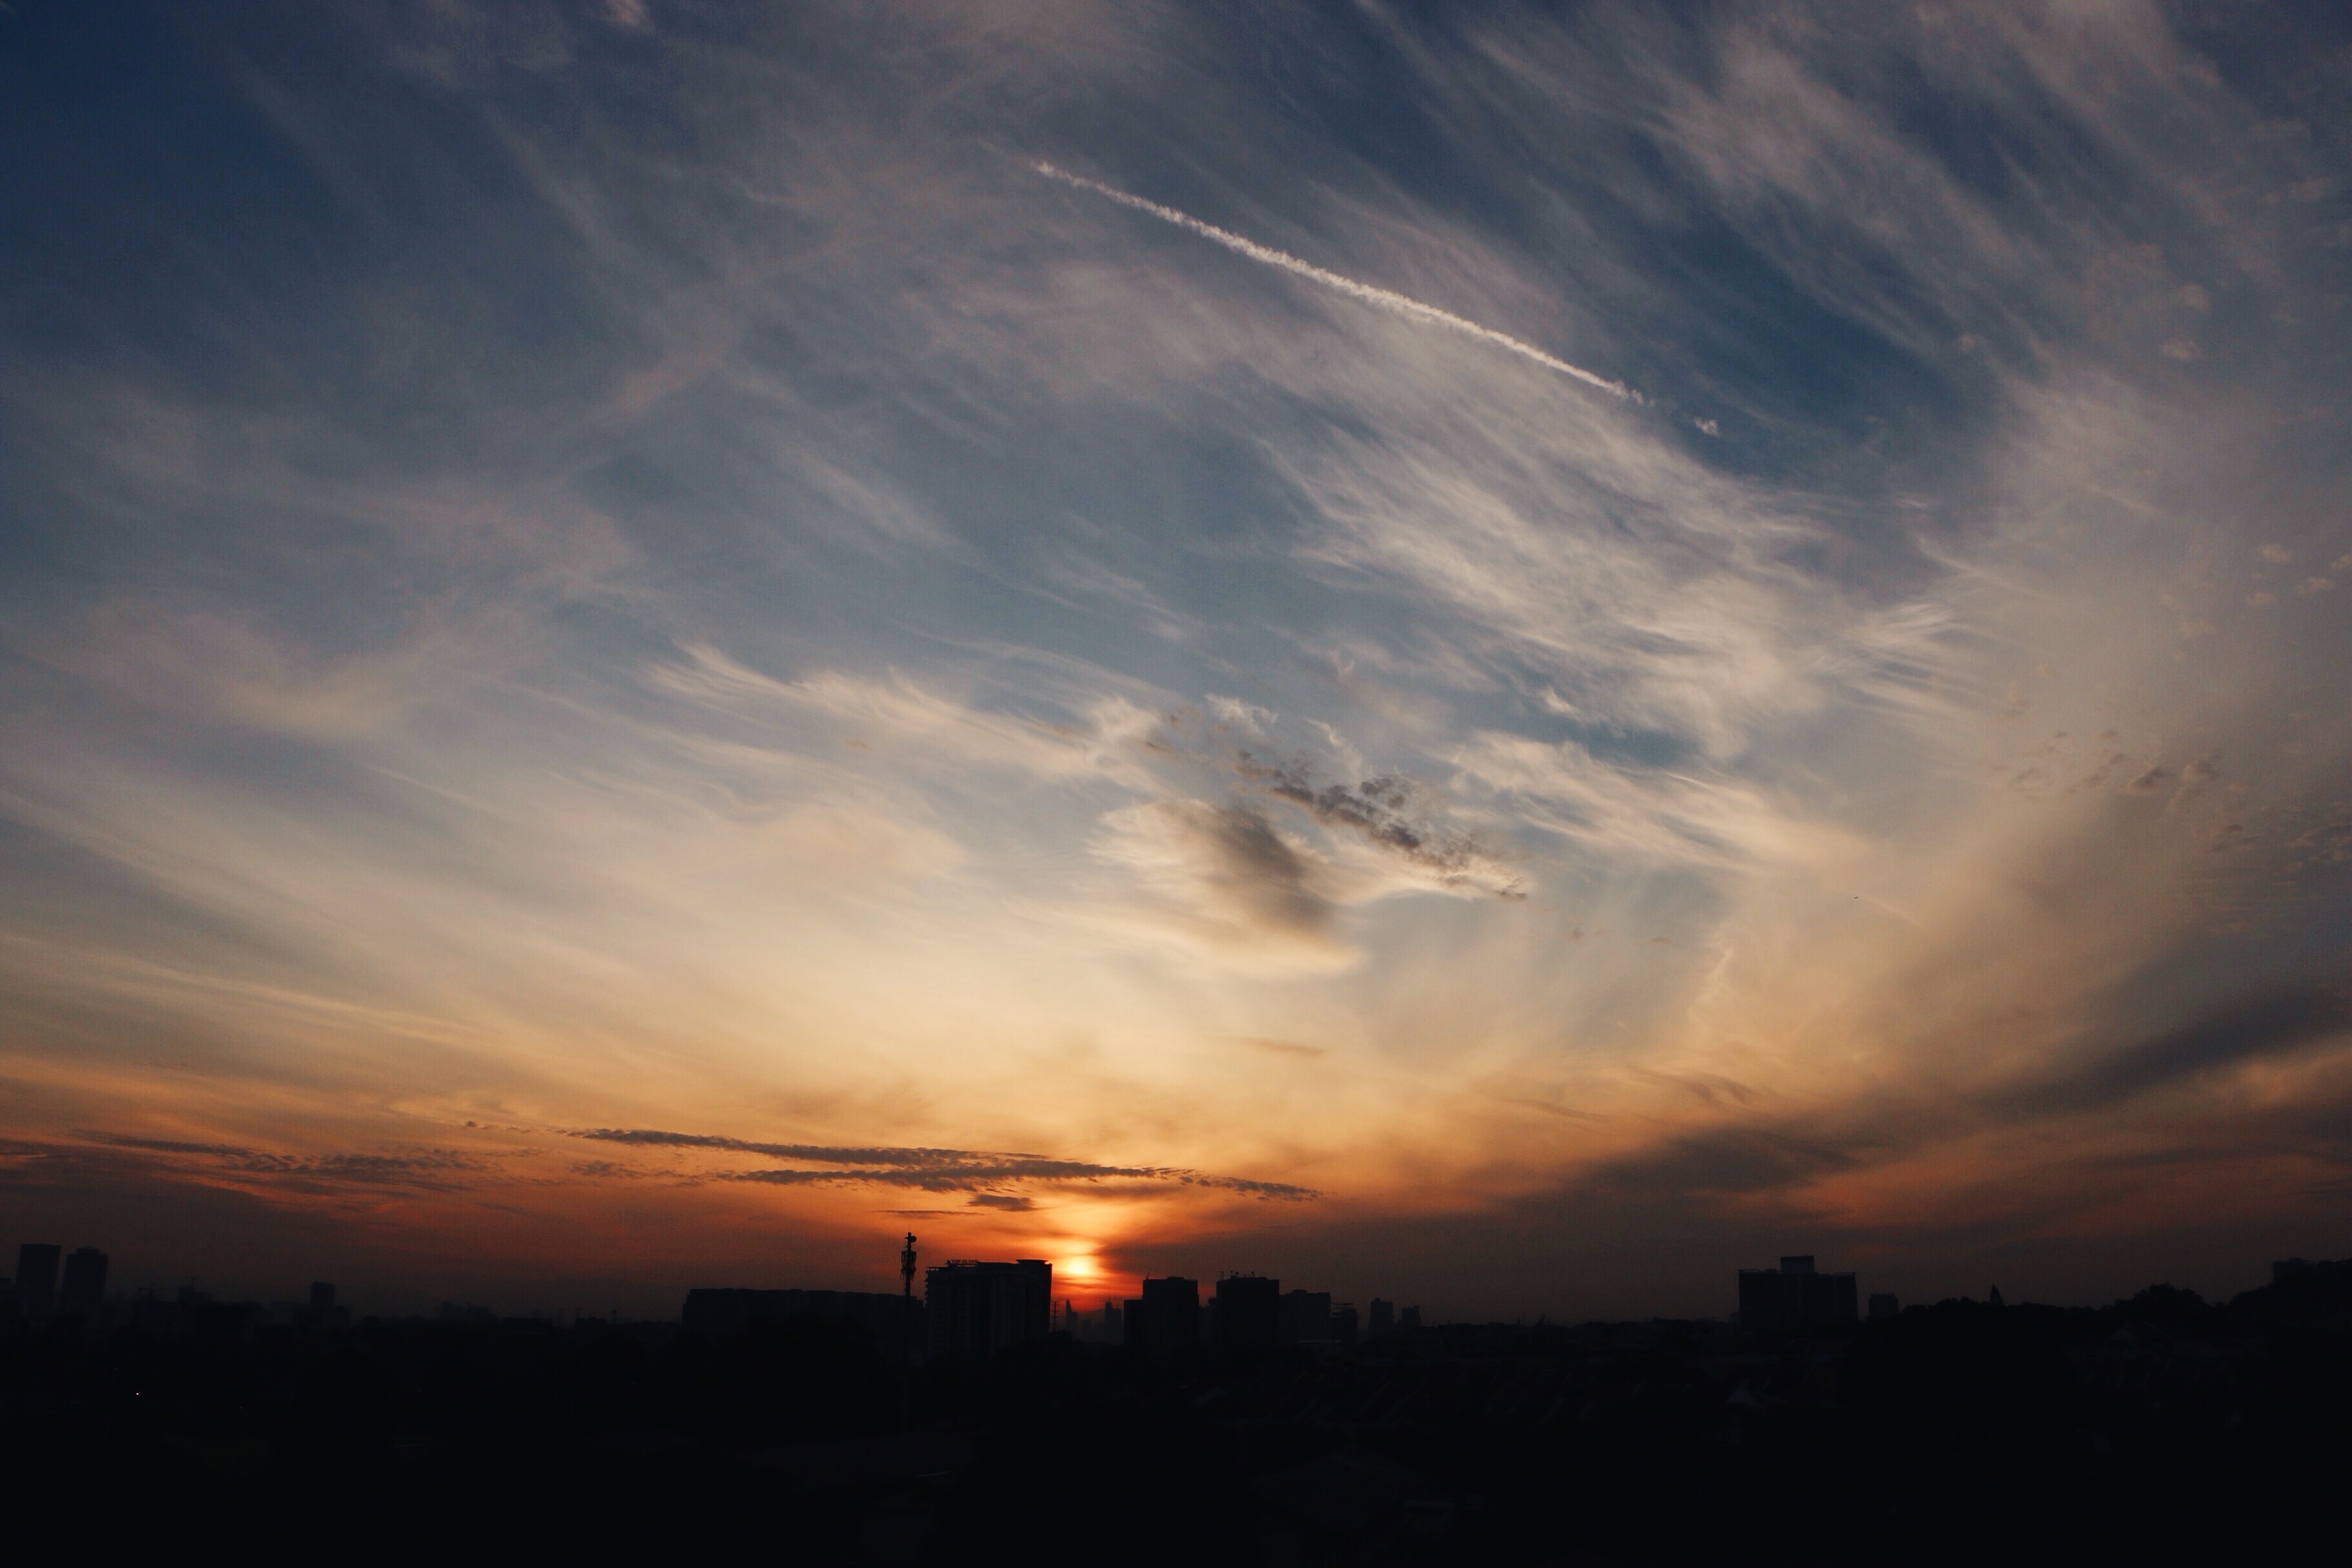
horizon, cloud, sky, sun, sunrise, sunset, sunlight, morning, dawn, atmosphere, dusk, evening, afterglow, meteorological phenomenon, red sky at morning